East Coast Heritage Rail

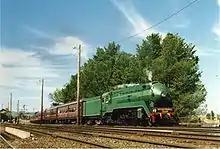
3801 hauls the Bicentennial Train through Wodonga, Victoria in October 1988

In November 1986, 3801 returned to service and operated as the flagship of 3801 Limited for the next 20 years.